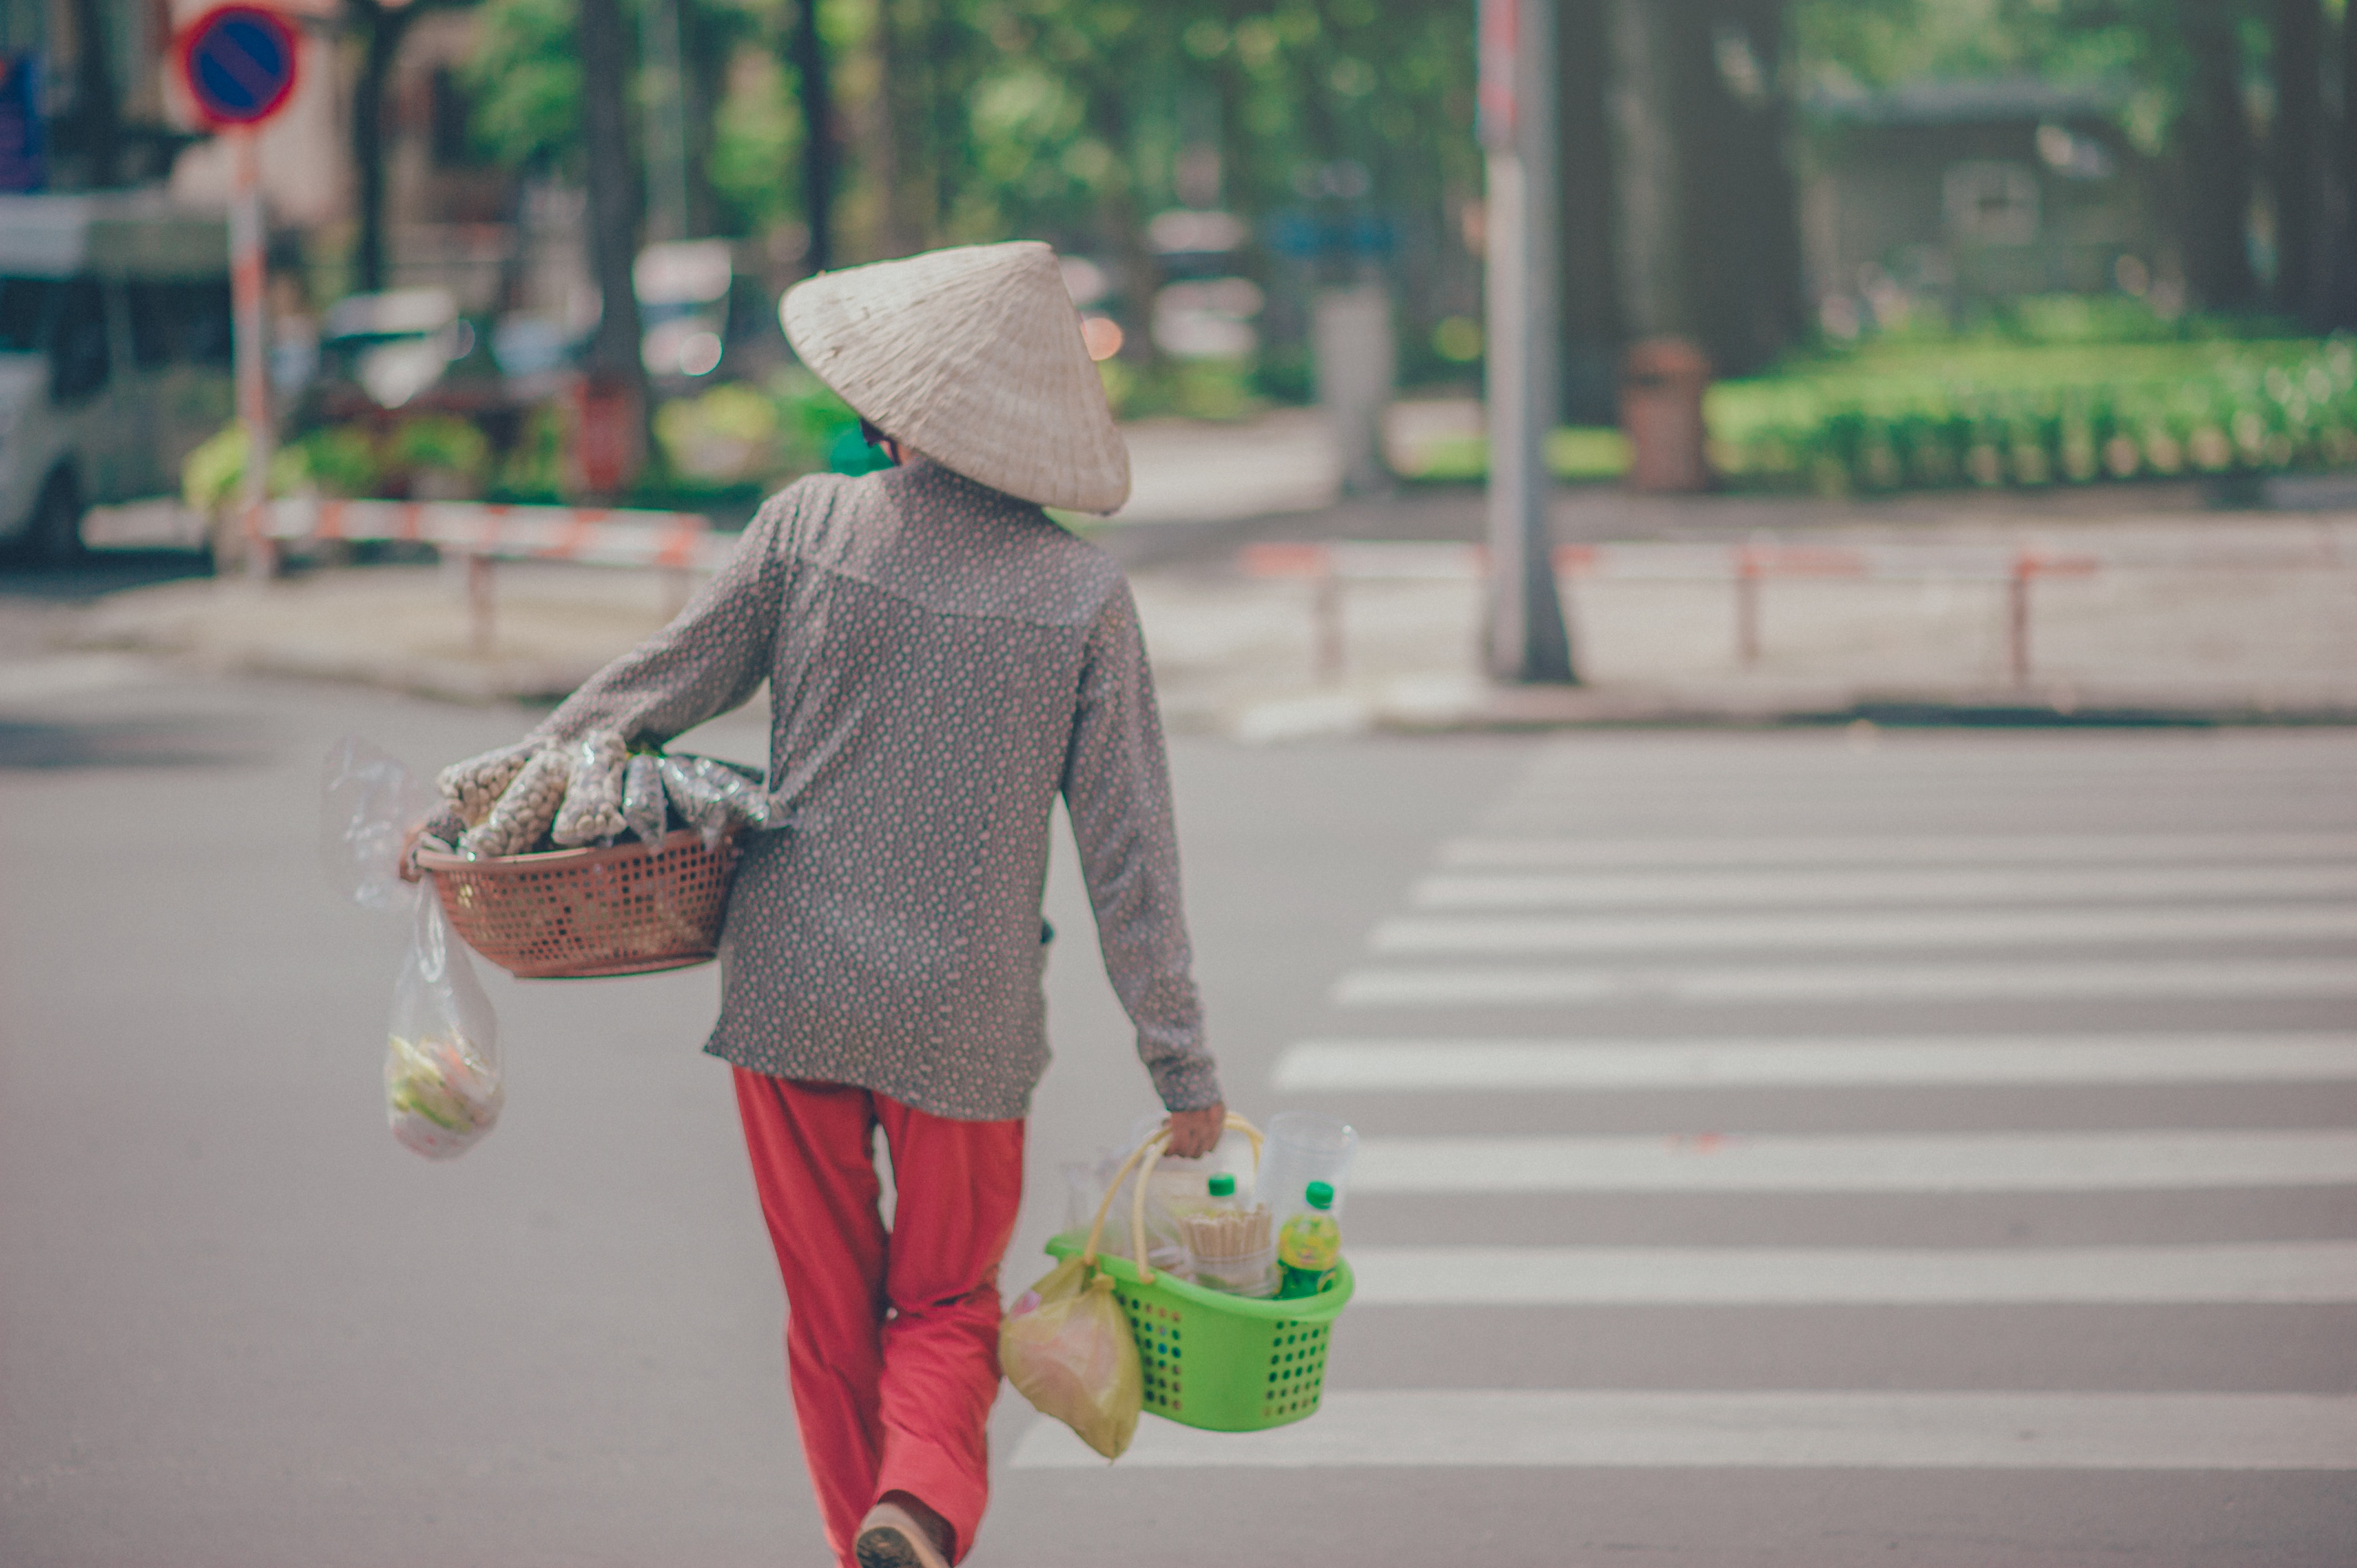
green, child, snapshot, pink, standing, fashion, street fashion, outerwear, headgear, road, street, walking, sun hat, toddler, jacket, play, cap, sleeve